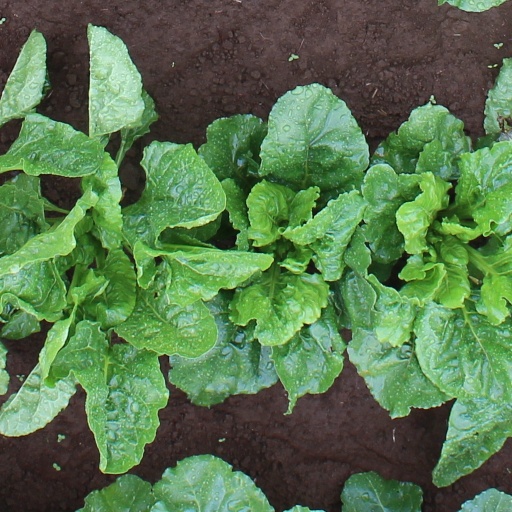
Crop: sugar beet